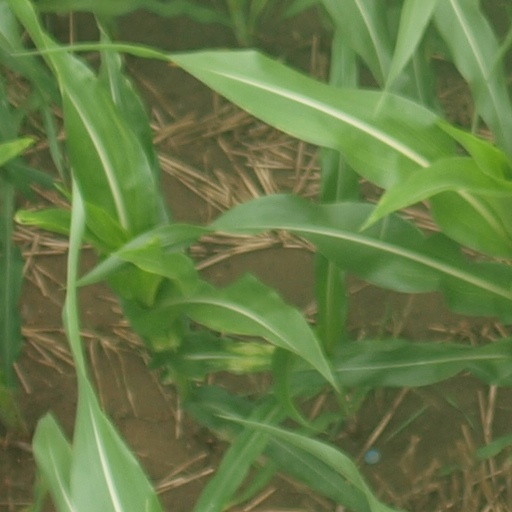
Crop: maize; corn